2018 European Judo Championships

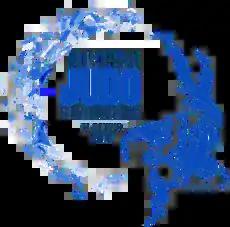

The 2018 European Judo Championships were held in Tel Aviv, Israel from 26 to 28 April 2018.